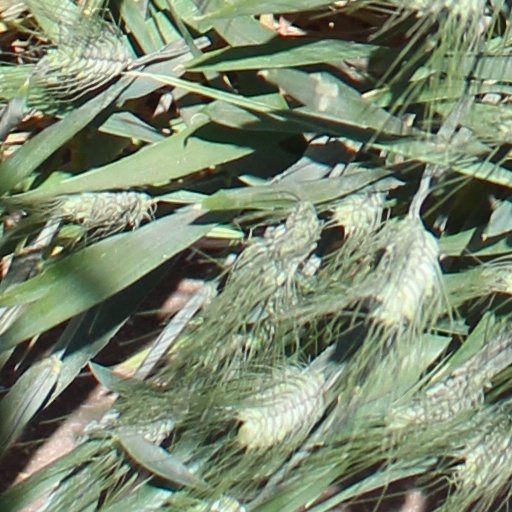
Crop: wheat